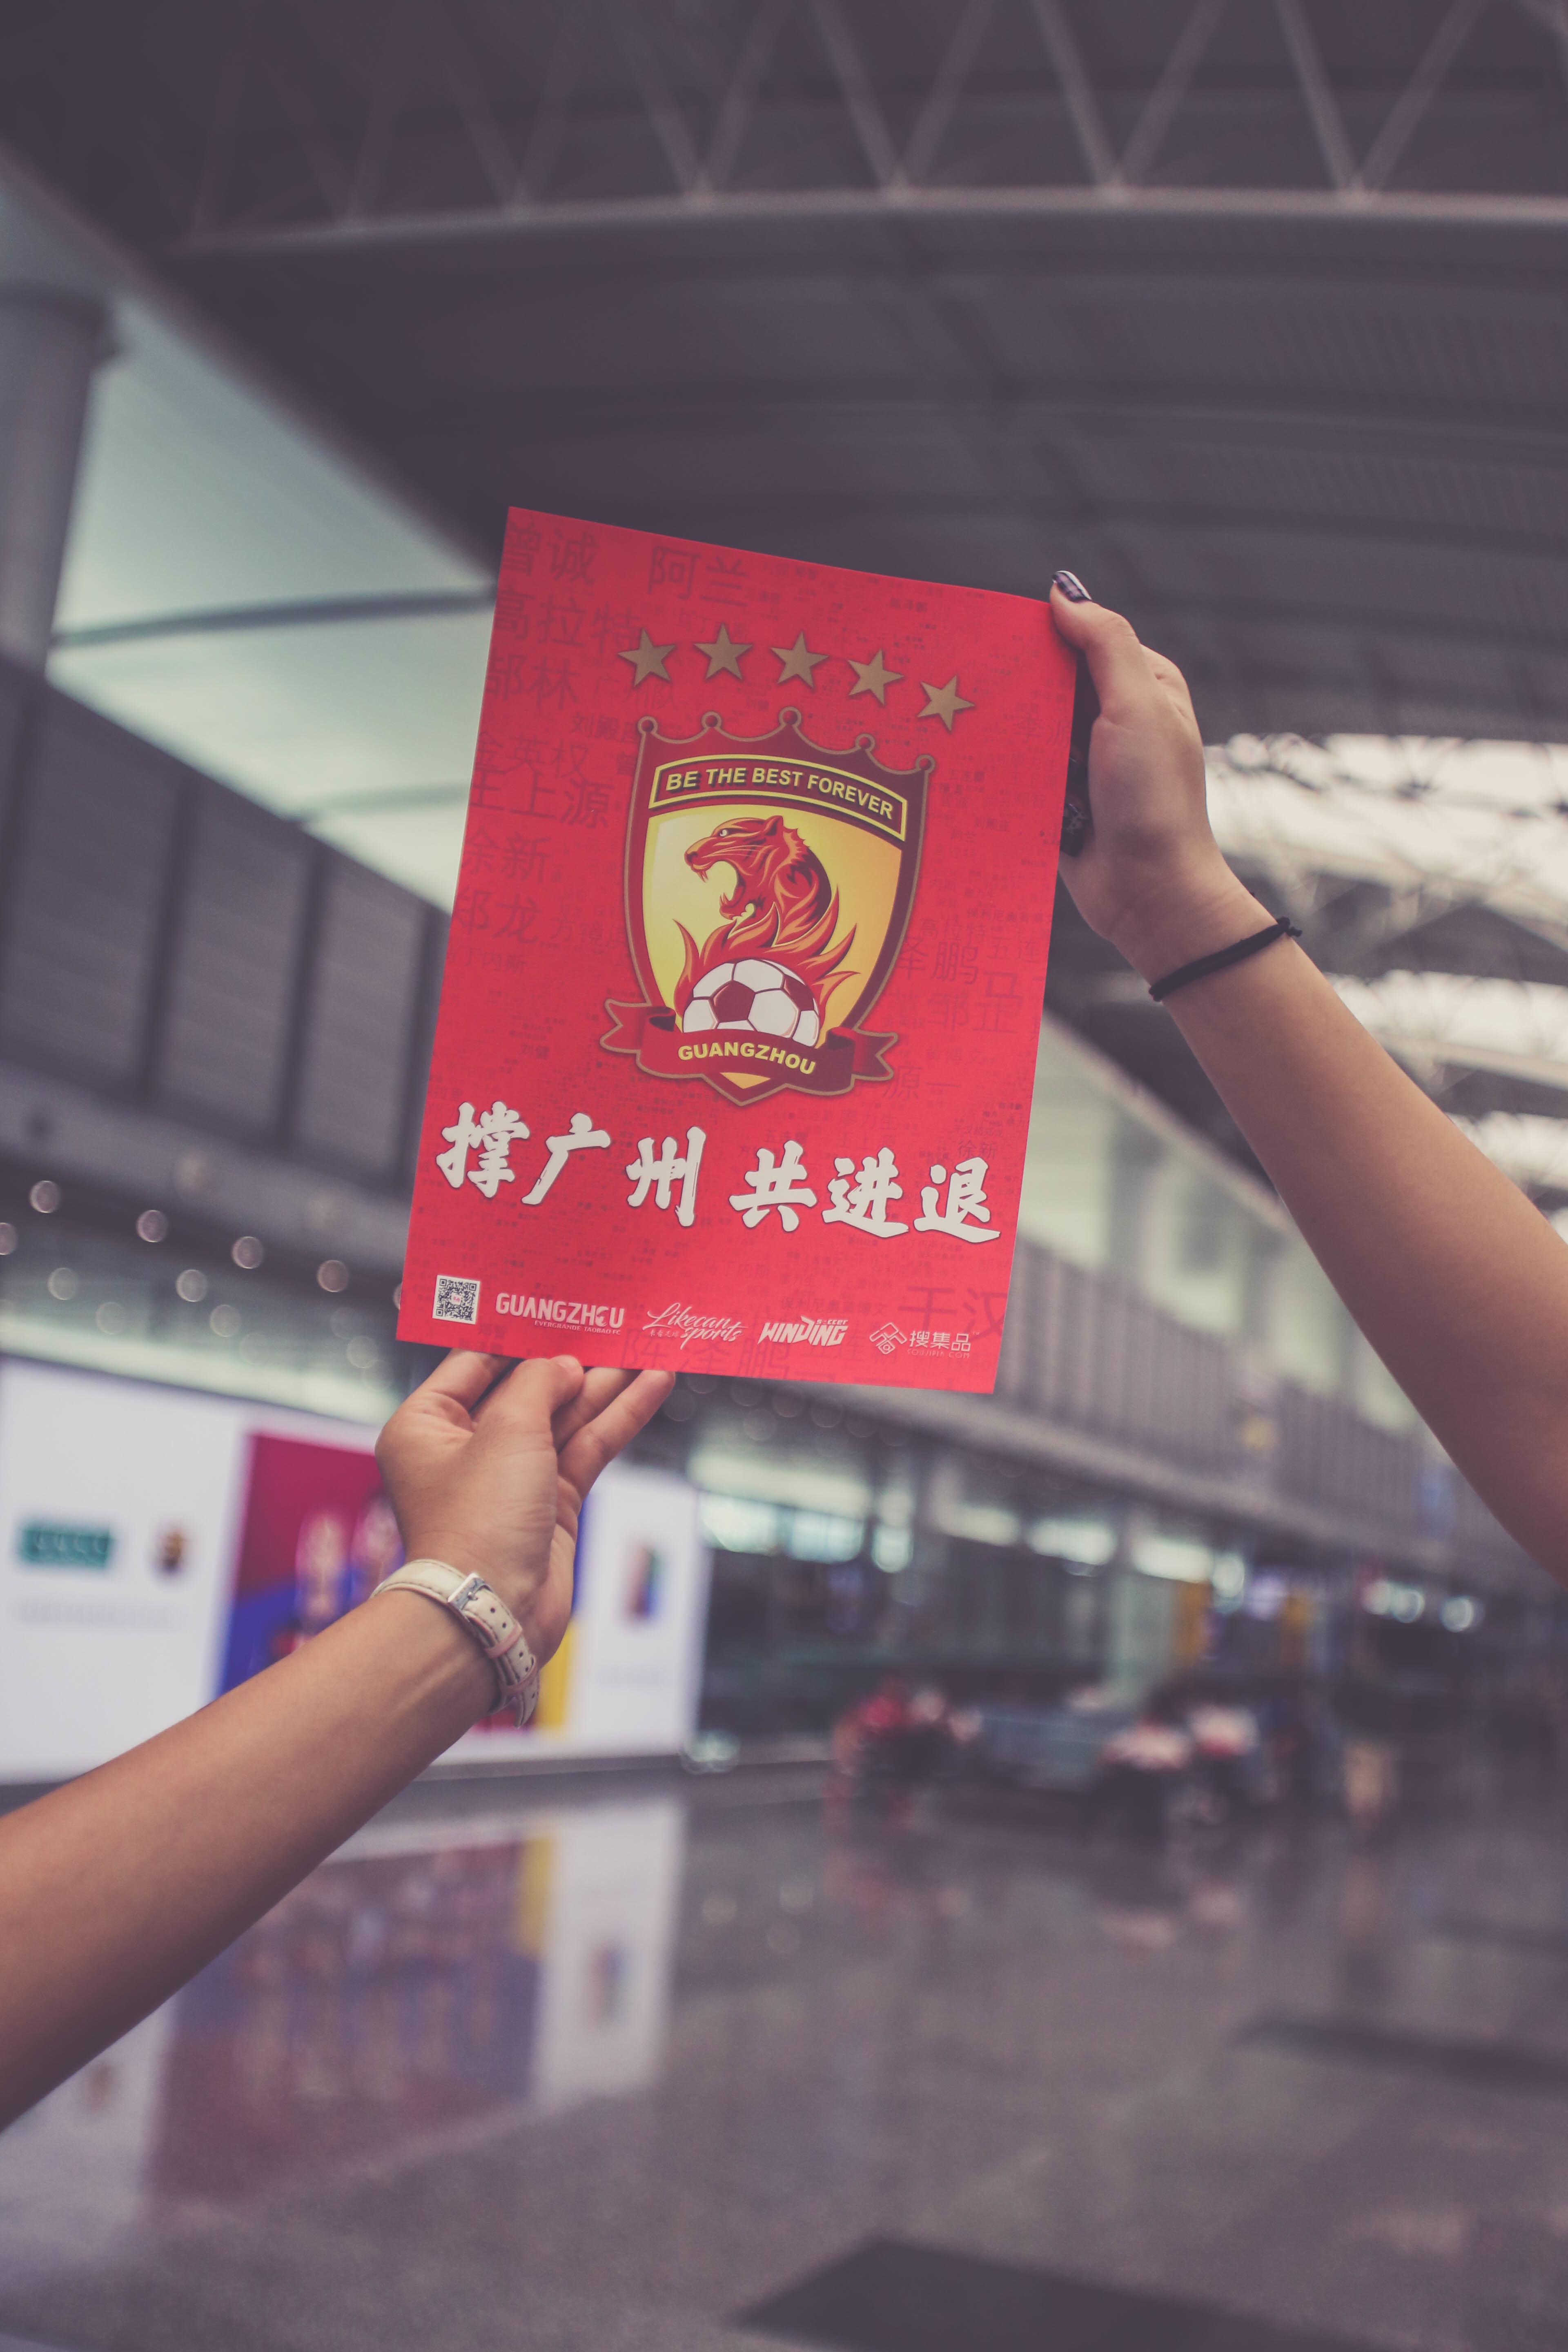
advertising, red, color, photograph